List of birds of Australia

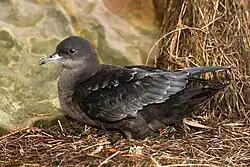
Short-tailed shearwater

Order: ProcellariiformesFamily: Oceanitidae